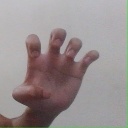
अक्षर: झ